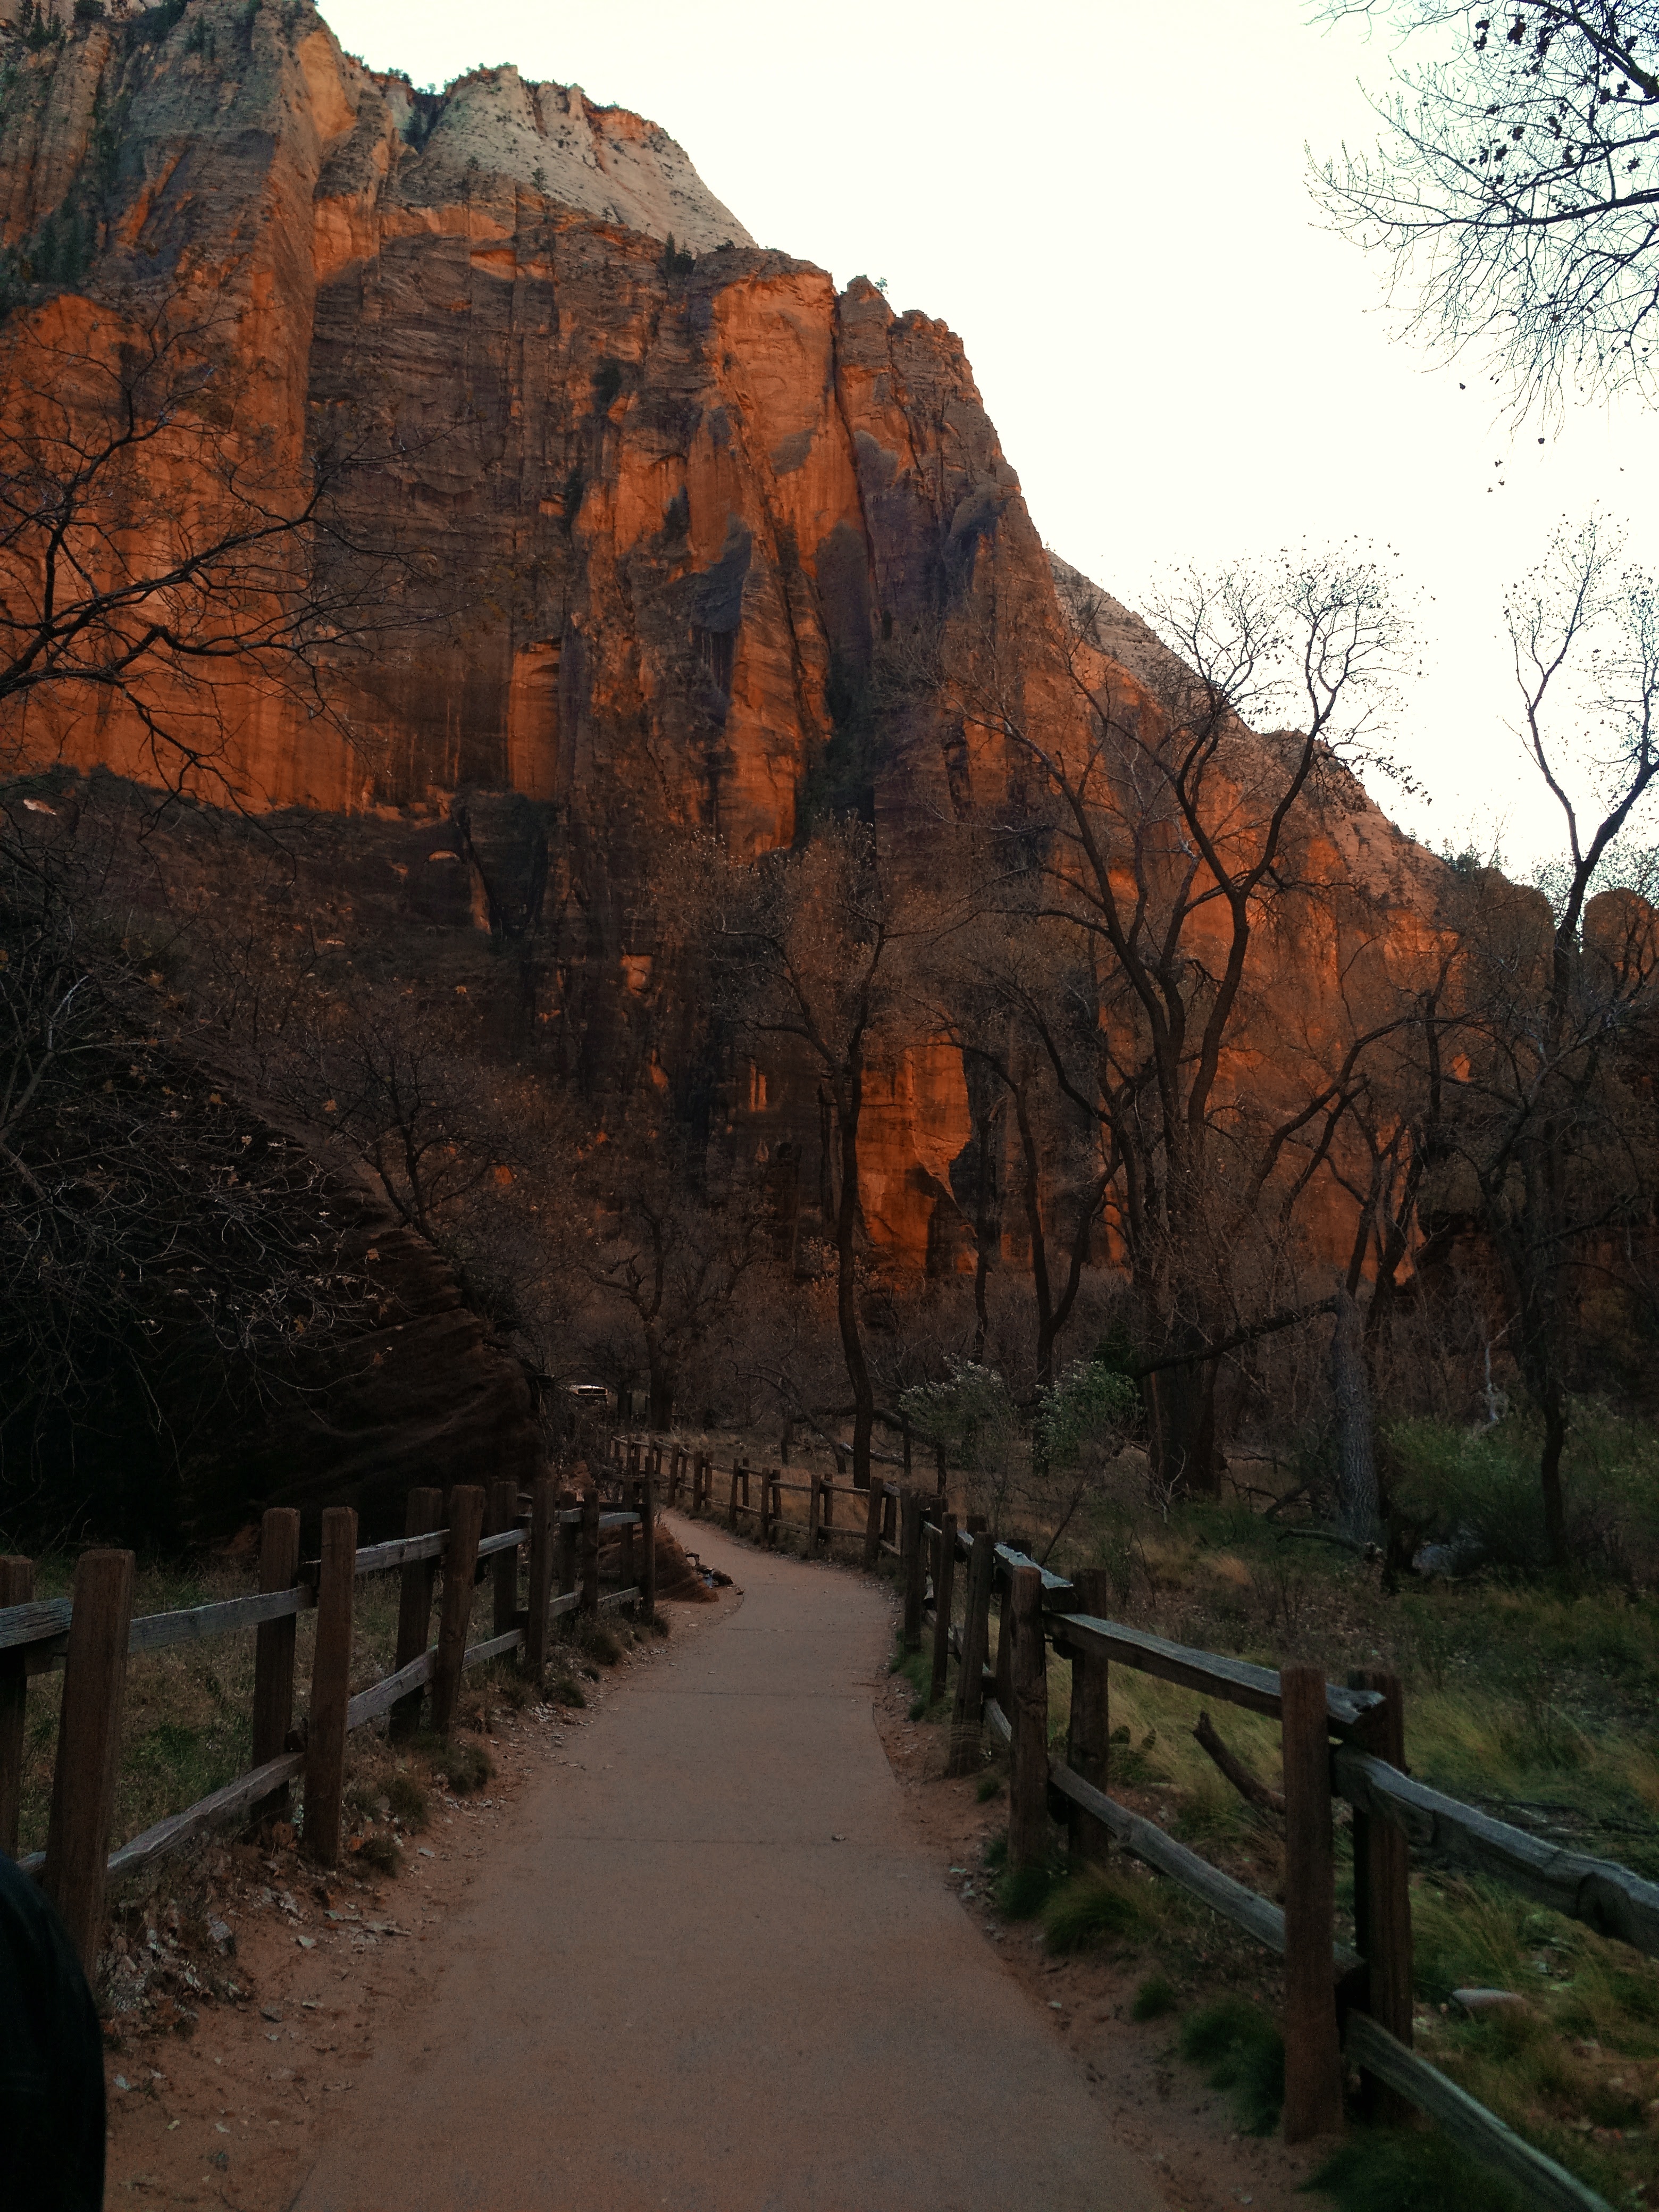
landscape, tree, rock, wilderness, valley, arch, autumn, terrain, season